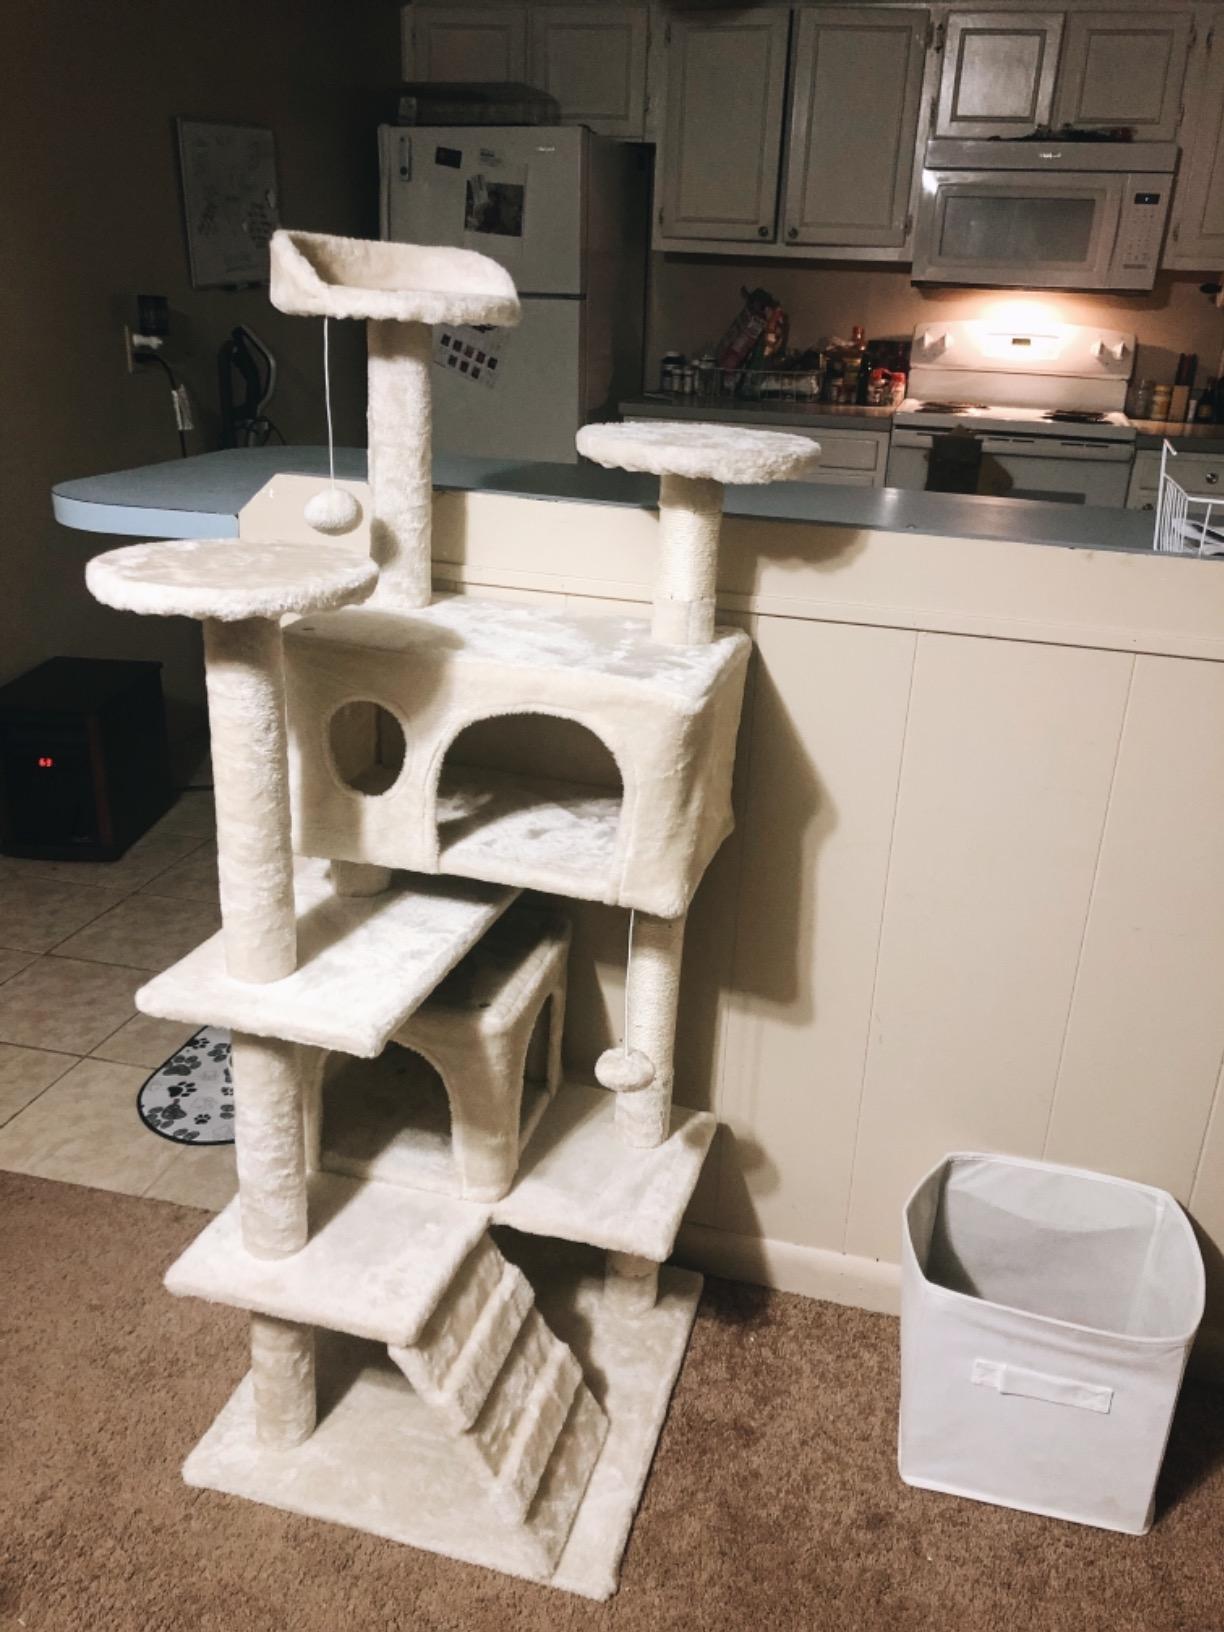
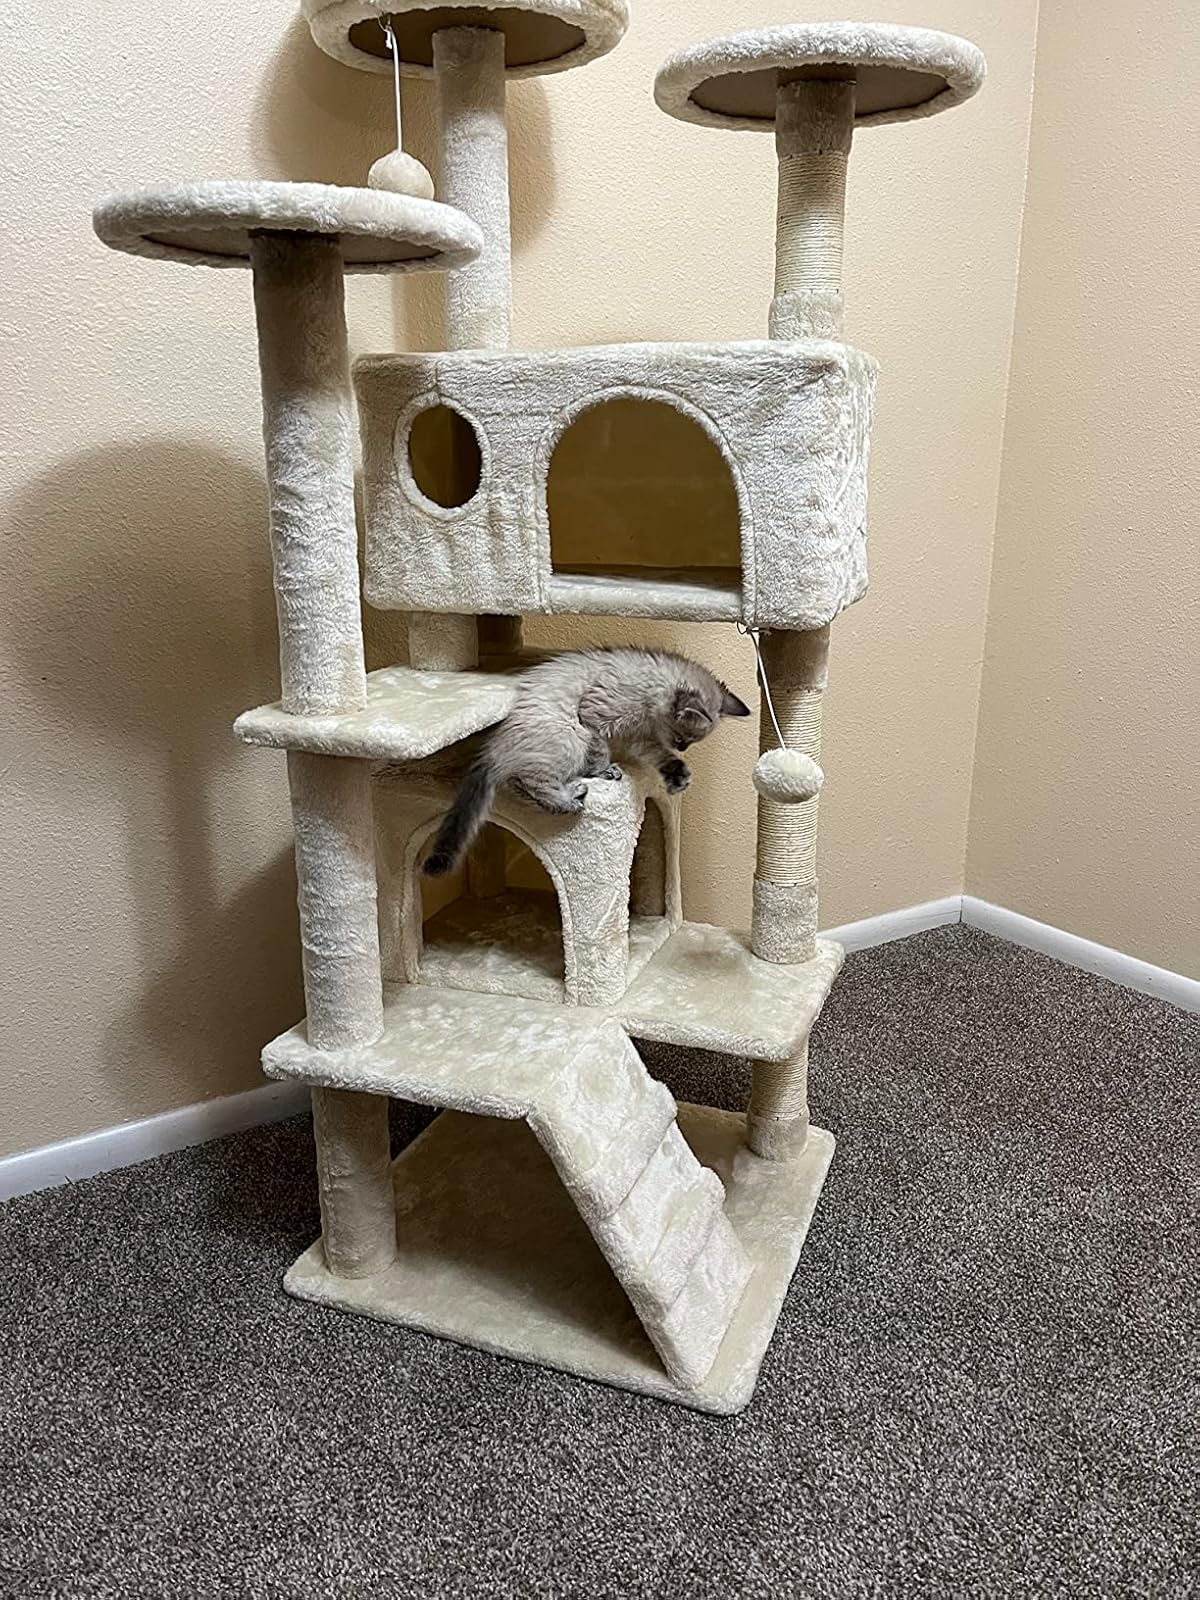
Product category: items_cat tree
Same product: yes